Beam (music)

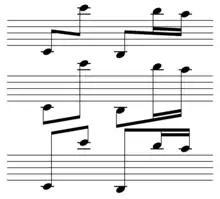
Midway beams, though exceptional, can help prevent crowded staves, thus the top staff may be preferable to the bottom two options

Notes joined by a beam usually have all the stems pointing in the same direction (up or down). The average pitch of the notes is used to determine the direction – if the average pitch is below the middle staff-line, the stems and beams usually go above the notehead, otherwise they go below.